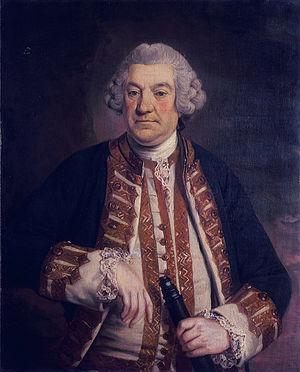
Sir Francis Geary, 1ᵉʳ baronnet, né en 1709 dans le Ceredigion et mort le 7 février 1796, est un officier de la Royal Navy.